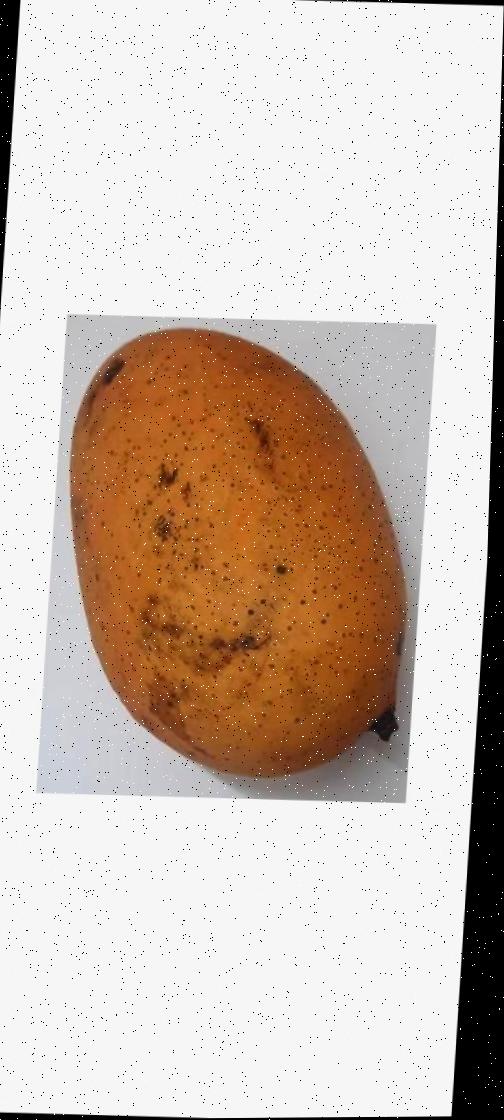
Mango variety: Ashshina Classic